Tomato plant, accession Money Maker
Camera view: horizontal (90 deg, fisheye); turntable rotation: 30 degrees
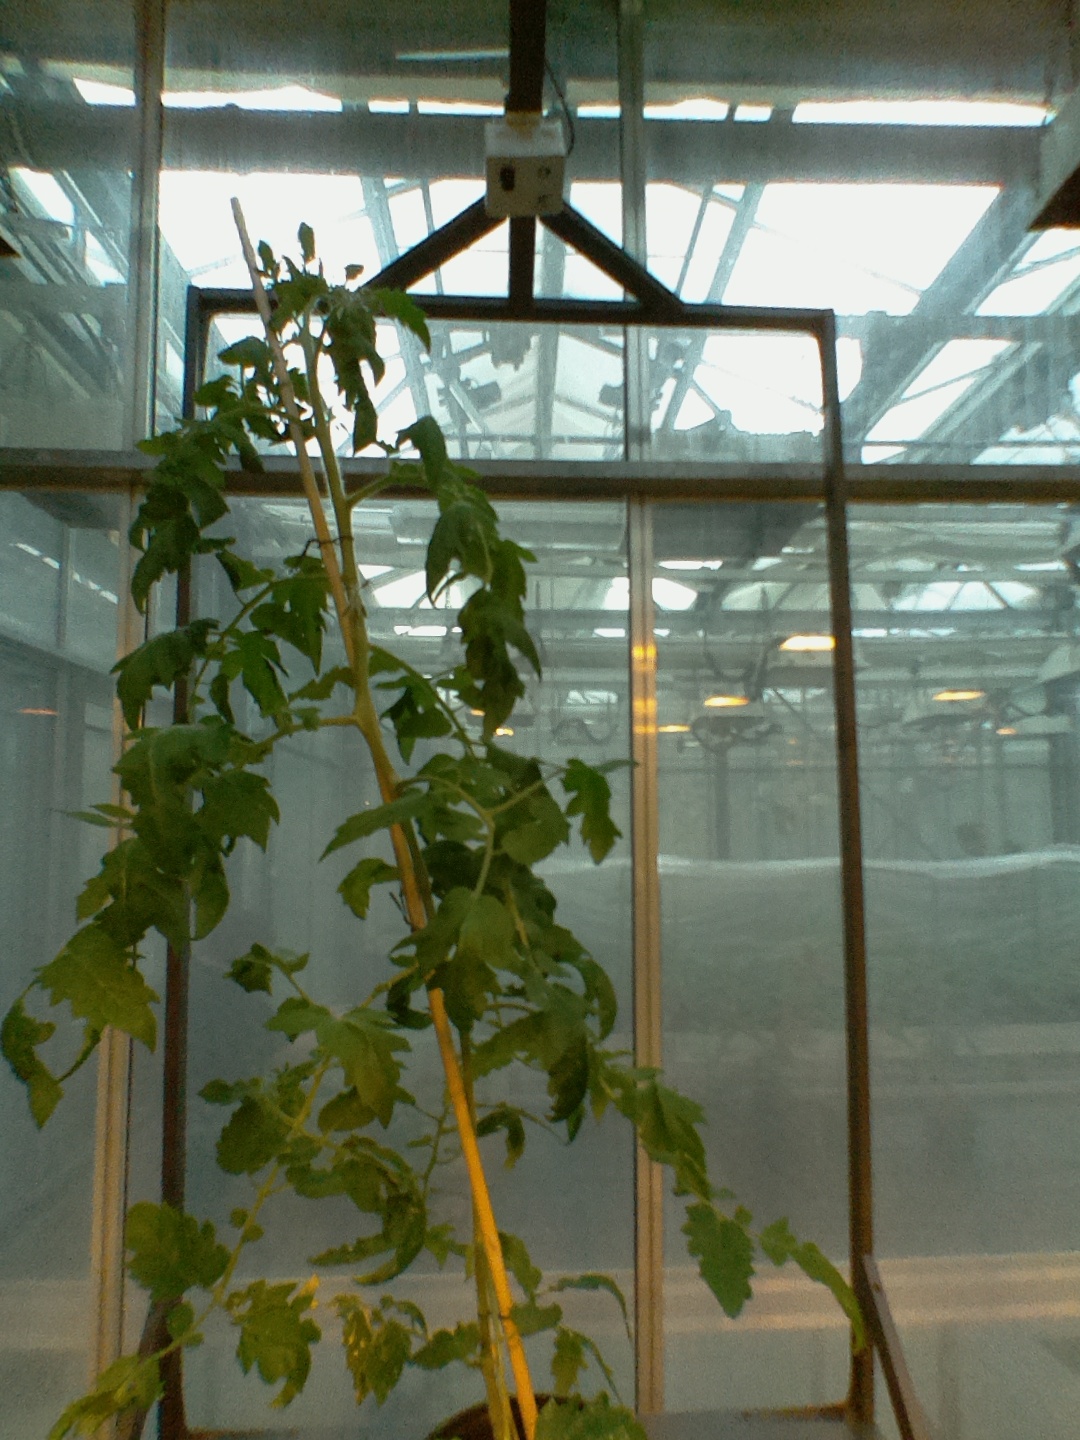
BBCH growth stage 54: 4 inflorescences visible